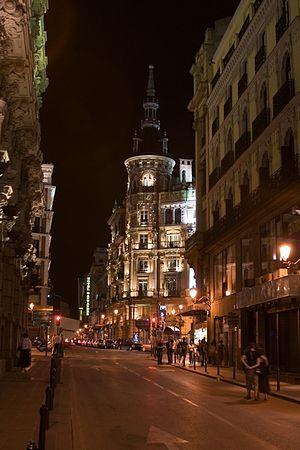
Vue nocturne de la Carrera de San Jerónimo, une rue de Madrid en Espagne. À l'arrière-plan, la Plaza de Canalejas (place), et, sur cette place, la Casa de Don Tomás de Allende (""Maison de Don Tomás de Allende"")."
La place Canalejas est une place publique de Madrid, en Espagne.